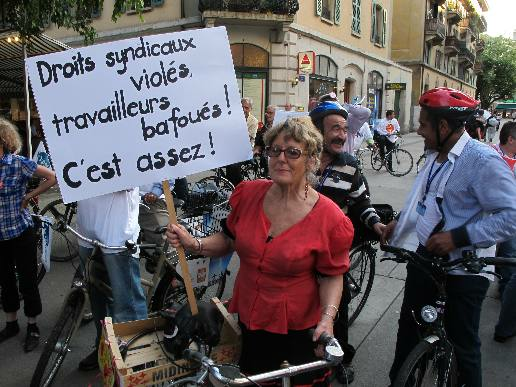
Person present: Yes